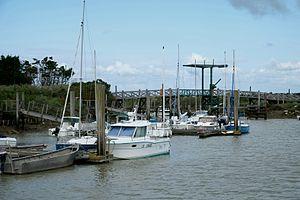
Le port du Plomb L'Houmeau Charente-Maritime France
Nieul-sur-Mer est une commune du sud-ouest de la France située dans le département de la Charente-Maritime.